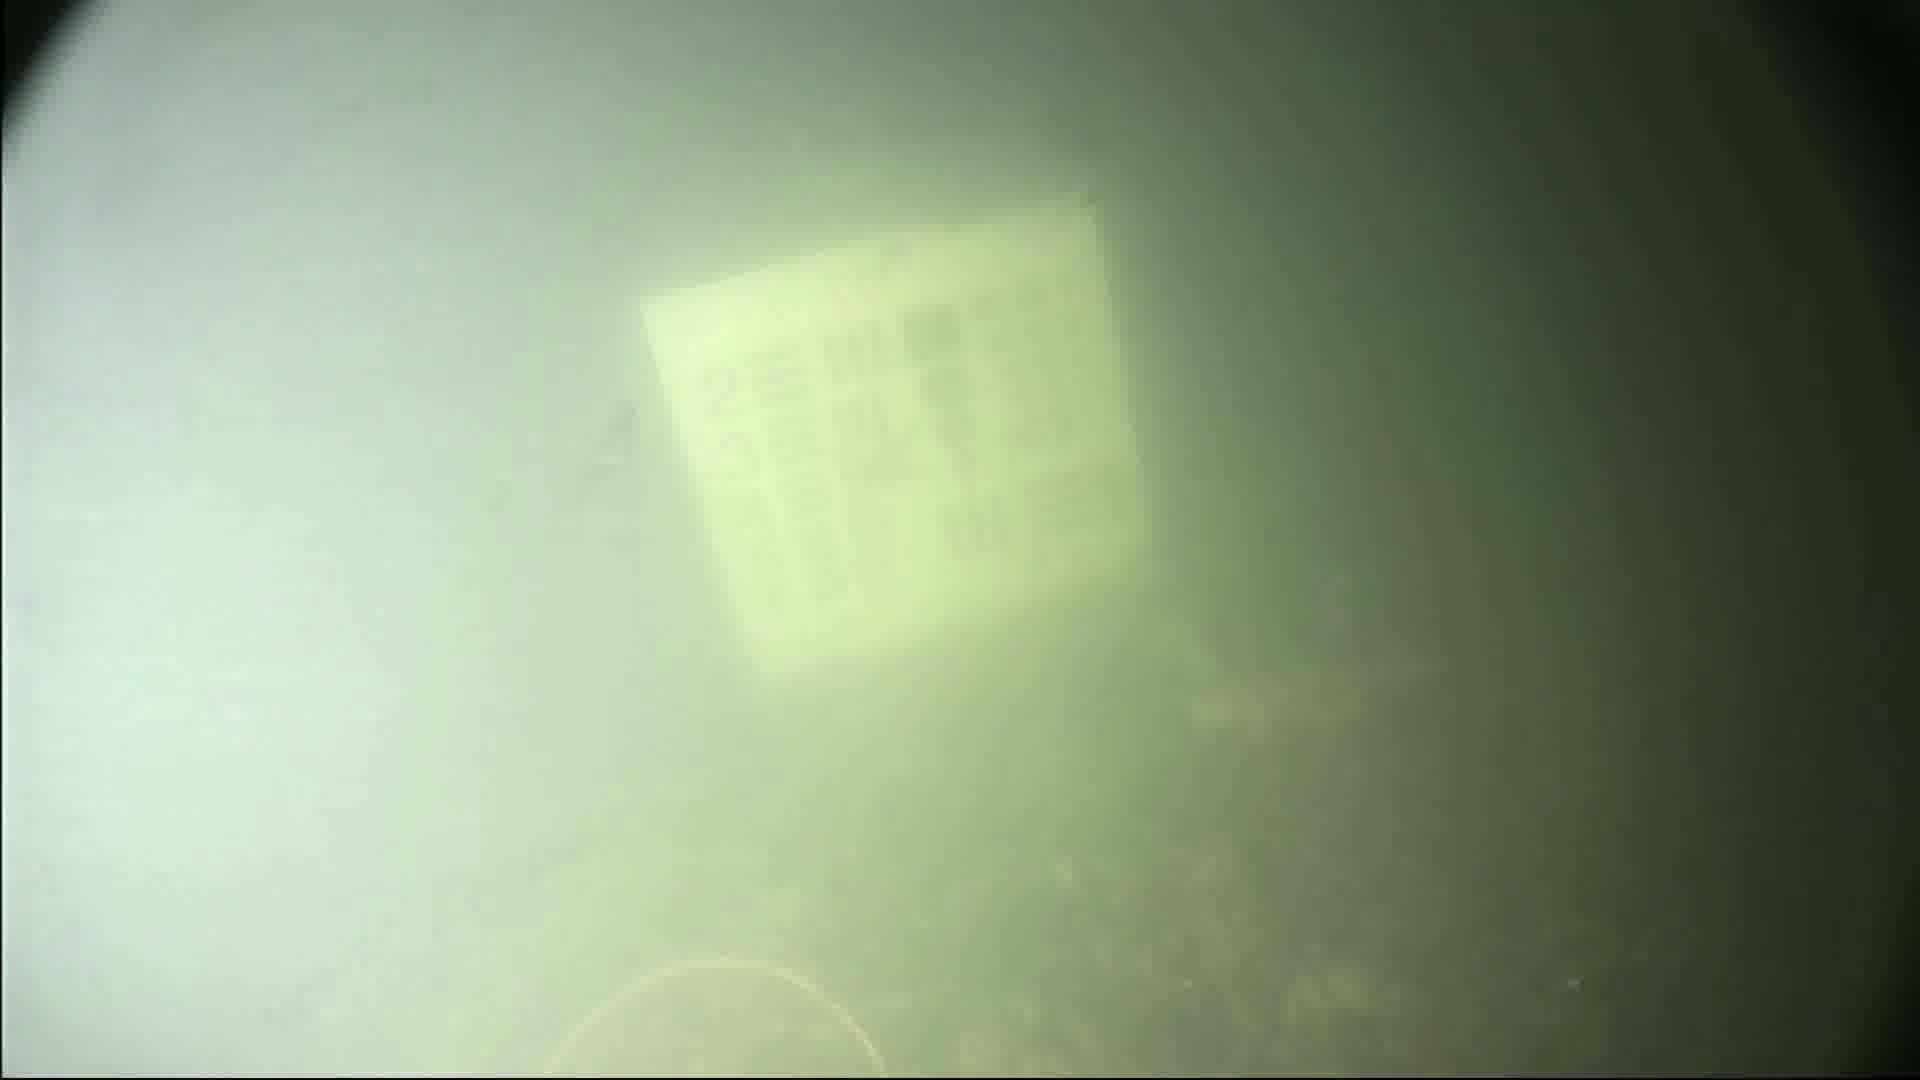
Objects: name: crab